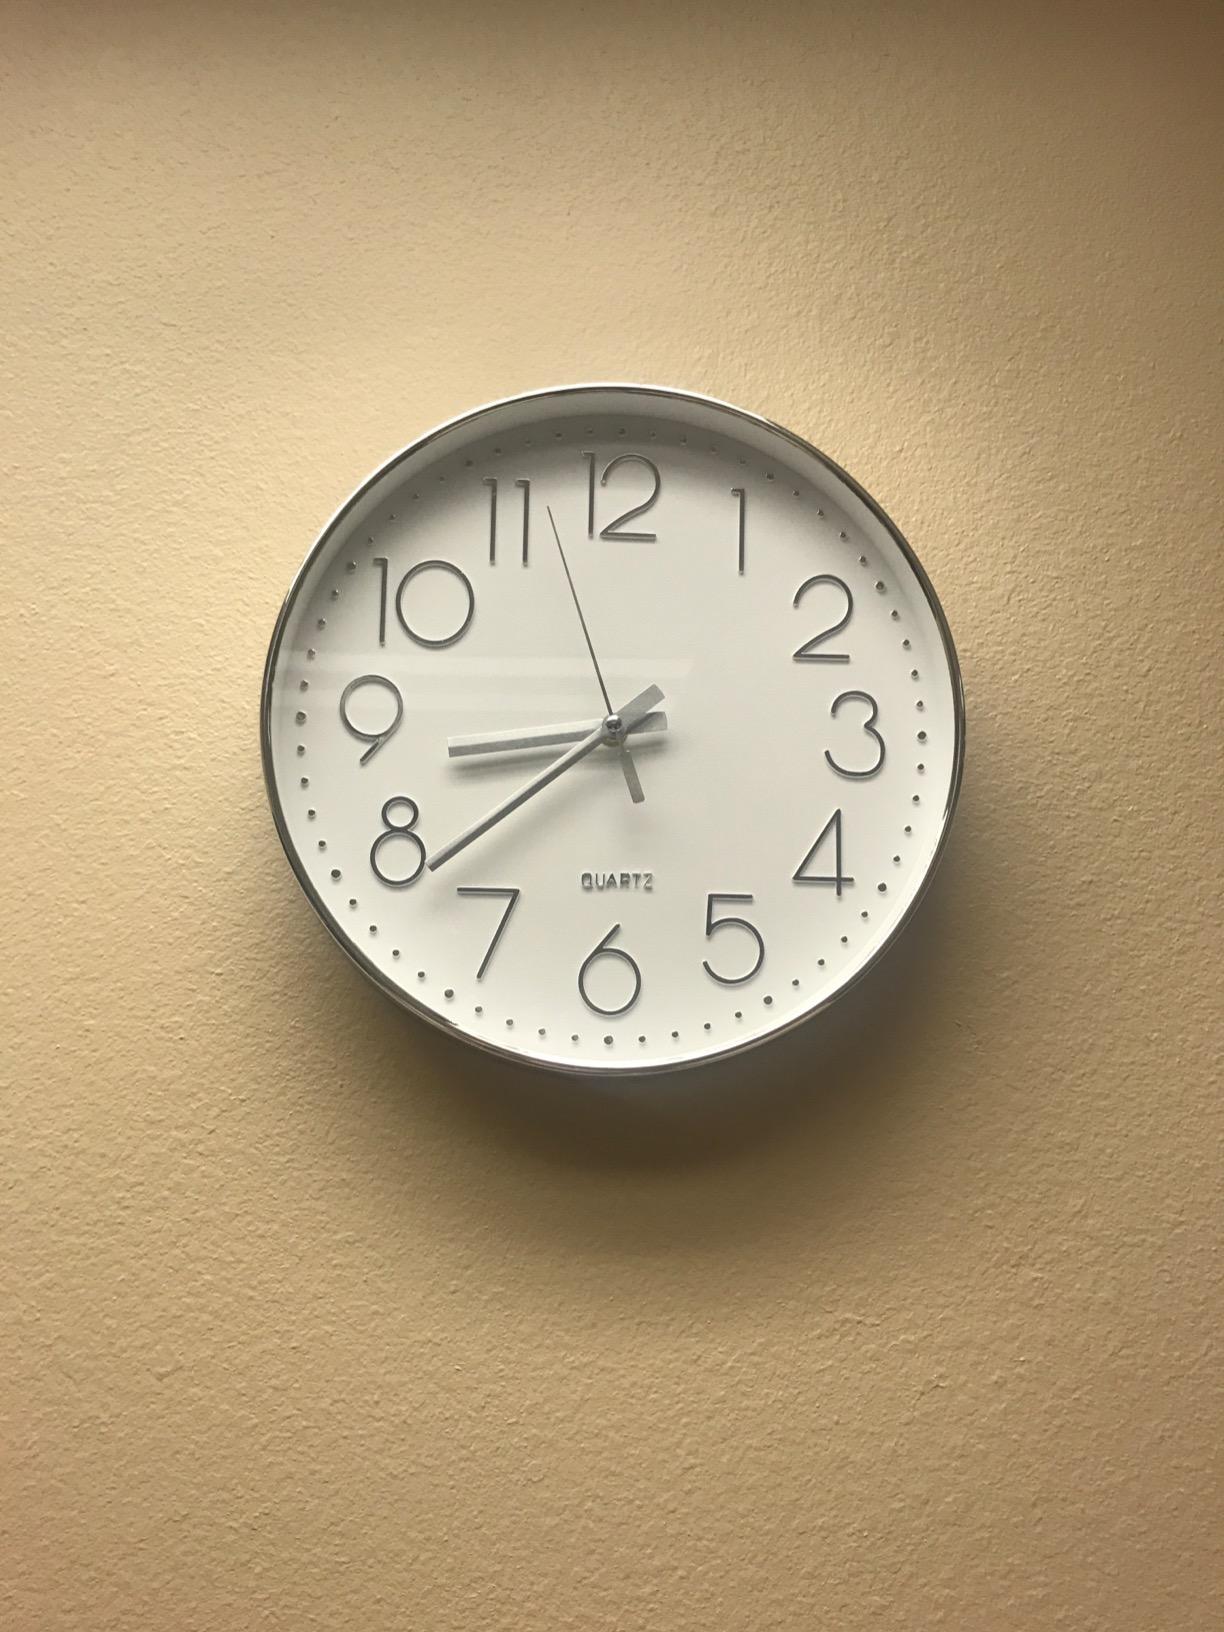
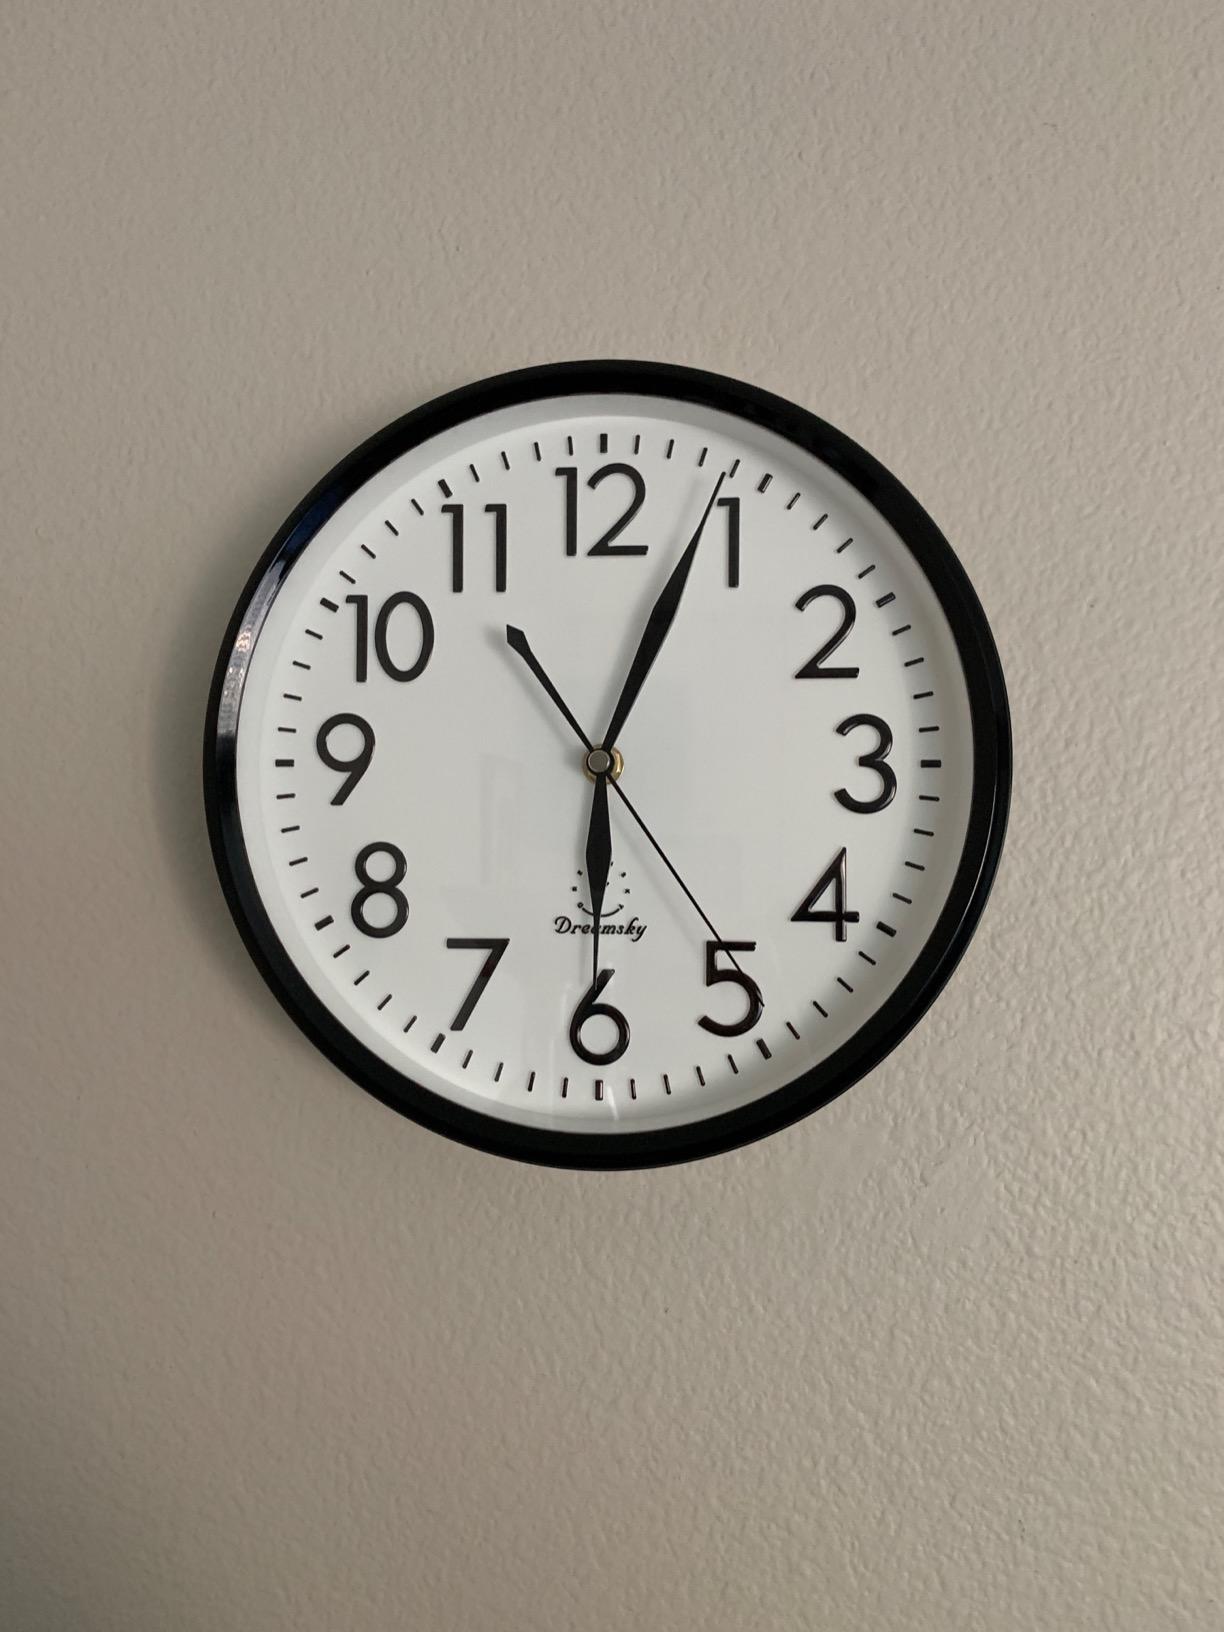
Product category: clock
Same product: no